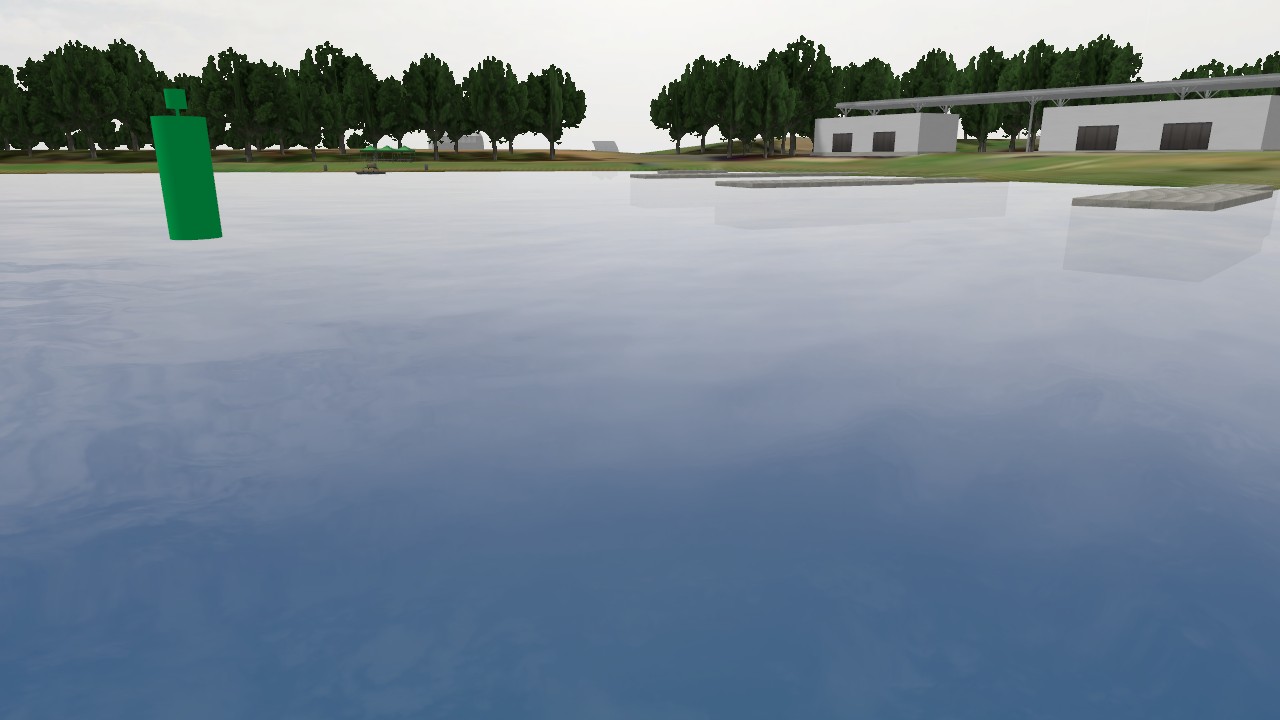
Label: lateral_port
Descriptions: green cylinder top mark ||| green lateral mark on the port side ||| port-hand buoy painted in solid green